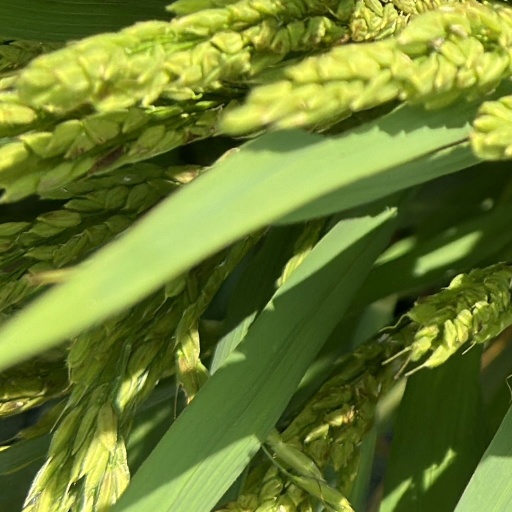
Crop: rice